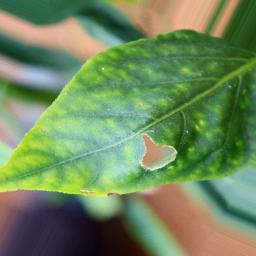
Label: nutritional